Tseng Lan Shue

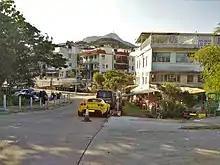
Tseng Lan Shue viewed from Clear Water Bay Road. Kowloon Peak is visible in the background.

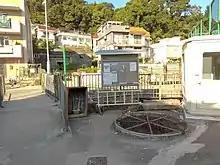
View of Tseng Lan Shue.

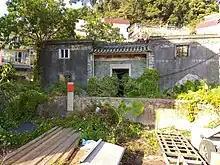
House at No. 43 Tseng Lan Shue, a Grade III historic building.

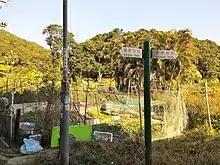
Wilson Trail signs and farming in Tseng Lan Shue.

Tseng Lan Shue is a village in Sai Kung District, New Territories, Hong Kong.